Melaleuca cordata

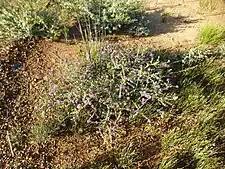
Habit near Perenjori

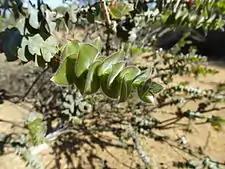
Young leaves

"Melaleuca cordata" was first formally described in 1852 by the Russian botanist, Nikolai Turczaninow. The Latin specific epithet ("cordata") means "cordate" or "heart-shaped", referring to the shape of the leaves.